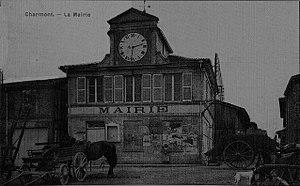
vue ancienne du village.
Charmont est une commune française, située dans le département de la Marne en région Grand Est.